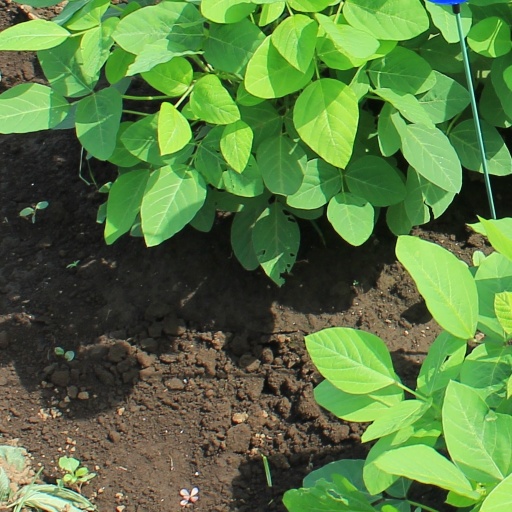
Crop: soybean